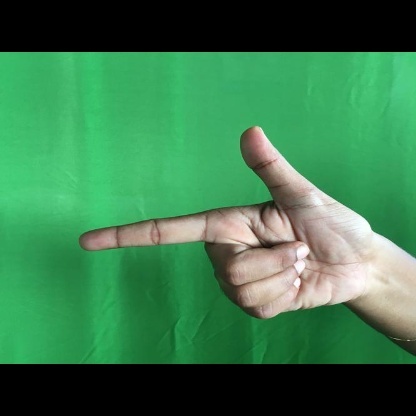
Mudra: Chandrakala